Alexander Campbell (British Army officer, died 1832)

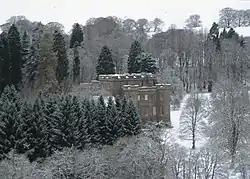
Monzie Castle, Perthshire

He was born the only son of Robert Campbell of Finab and Monzie, and Inverawe, Argyll, who was the MP for Argyll. He succeeded his father in 1790.